Revenger (film)

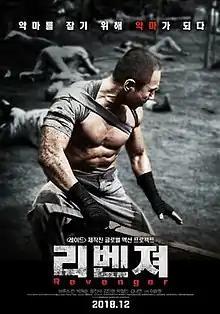
Teaser poster

Revenger is a 2018 South Korean action film directed by Lee Seung-won, from a story by Bruce Khan and Ahn Seung-hwan, and produced by Yang Jong-gon under Green Fish Pictures. It stars Bruce Khan in the lead role, alongside Park Hee-soon, Yoon Jin-seo and Kim In-kwon in supporting roles.